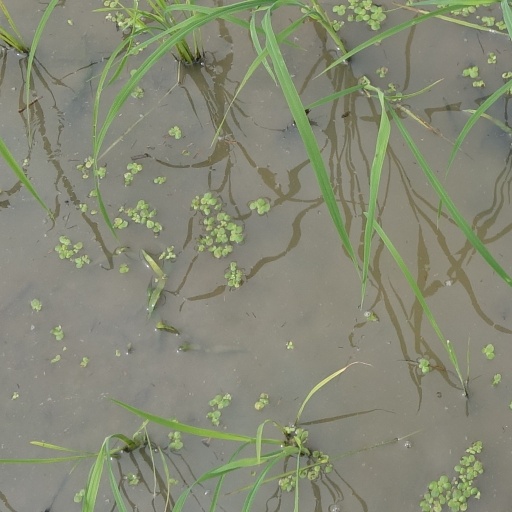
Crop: rice